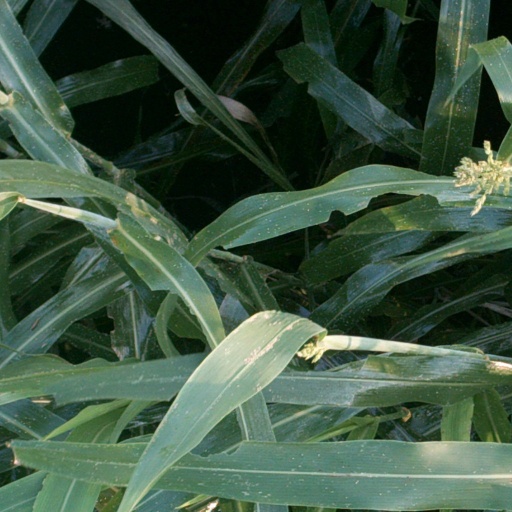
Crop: sorghum